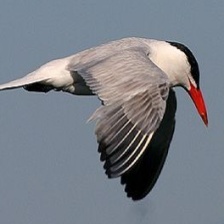
Species: CASPIAN TERN
Scientific name: HYDROPROGNE CASPIA